Patrick Quinn (Australian politician)

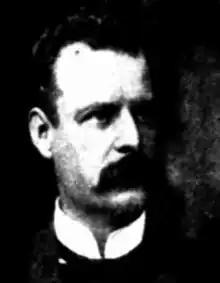
Quinn in 1898

Born in Darlinghurst to postal officer Edward Quinn and Catherine McCarty (d. August 1900), he attended Marist Brothers School and Fort Street Public School in Sydney. He had two sisters, Nora and Frances, and brother Roderic Joseph.